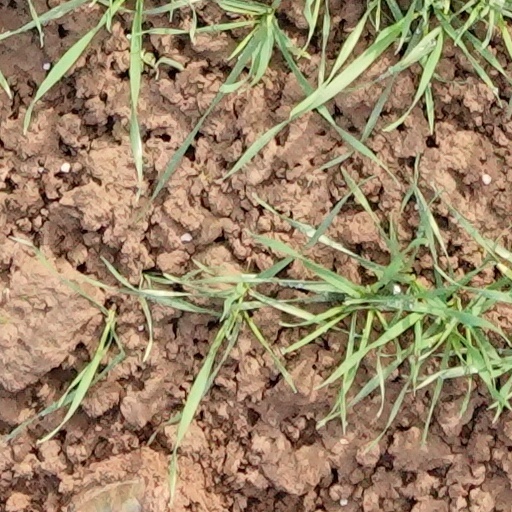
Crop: wheat